Sieraków

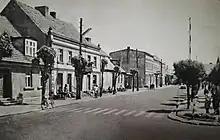
Sieraków in 1973

As part of the region of Greater Poland, i.e. the cradle of the Polish state, the area formed part of Poland since its establishment in the 10th century. It was a private town, administratively located in the Poznań County in the Poznań Voivodeship in the Greater Poland Province of the Kingdom of Poland.